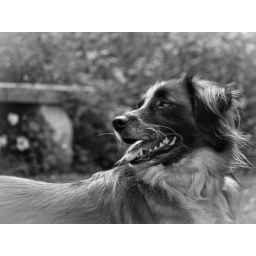
224/365  Starr in black and white